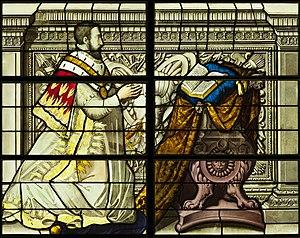
Montage présentant le soubassement de la verrière centrale (baie 0) de l'abside.
La Sainte-Chapelle de Vincennes est une chapelle fondée en 1379 dans l'enceinte du château de Vincennes, à la demande du roi de France Charles V, afin d'y abriter les reliques de la Passion du Christ.